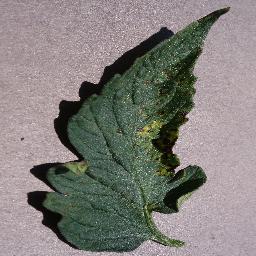
Label: Tomato___Septoria_leaf_spot